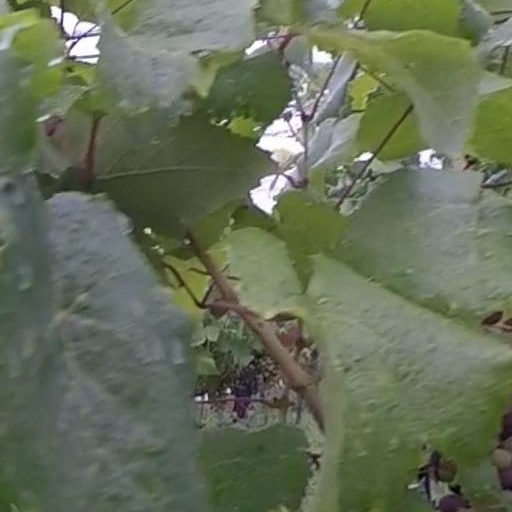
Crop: grape